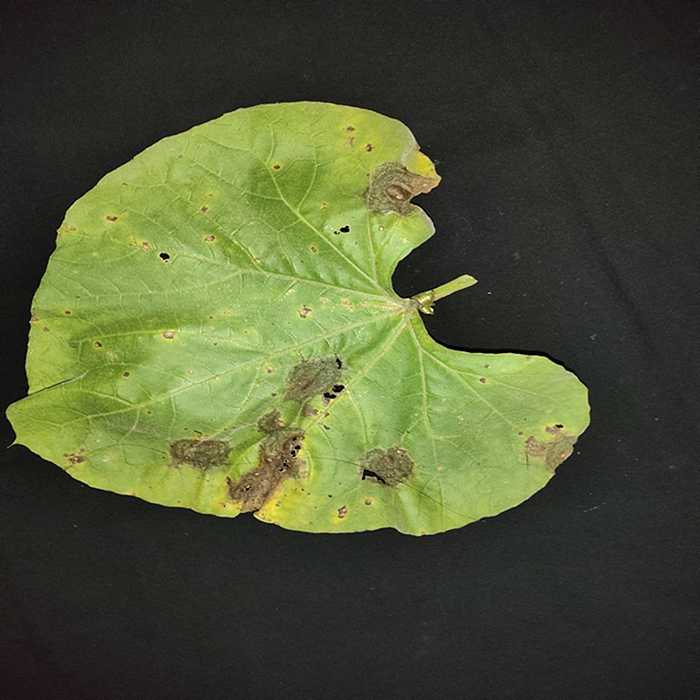
Plant: Bottle gourd
Label: Downey mildew